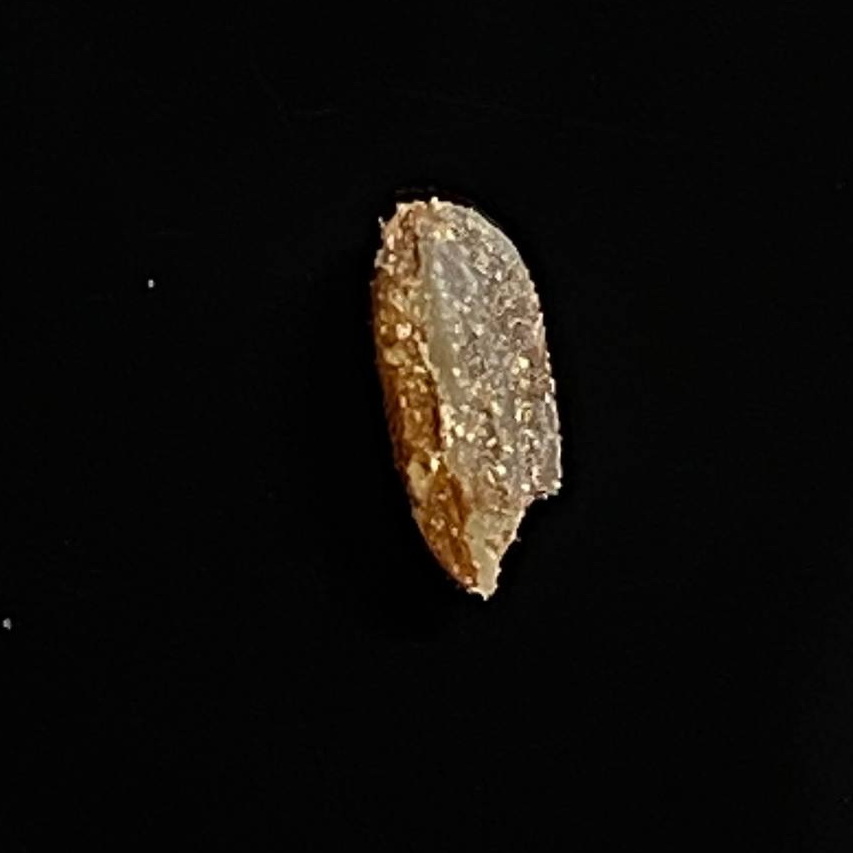
Rice variety: Lal_Aush